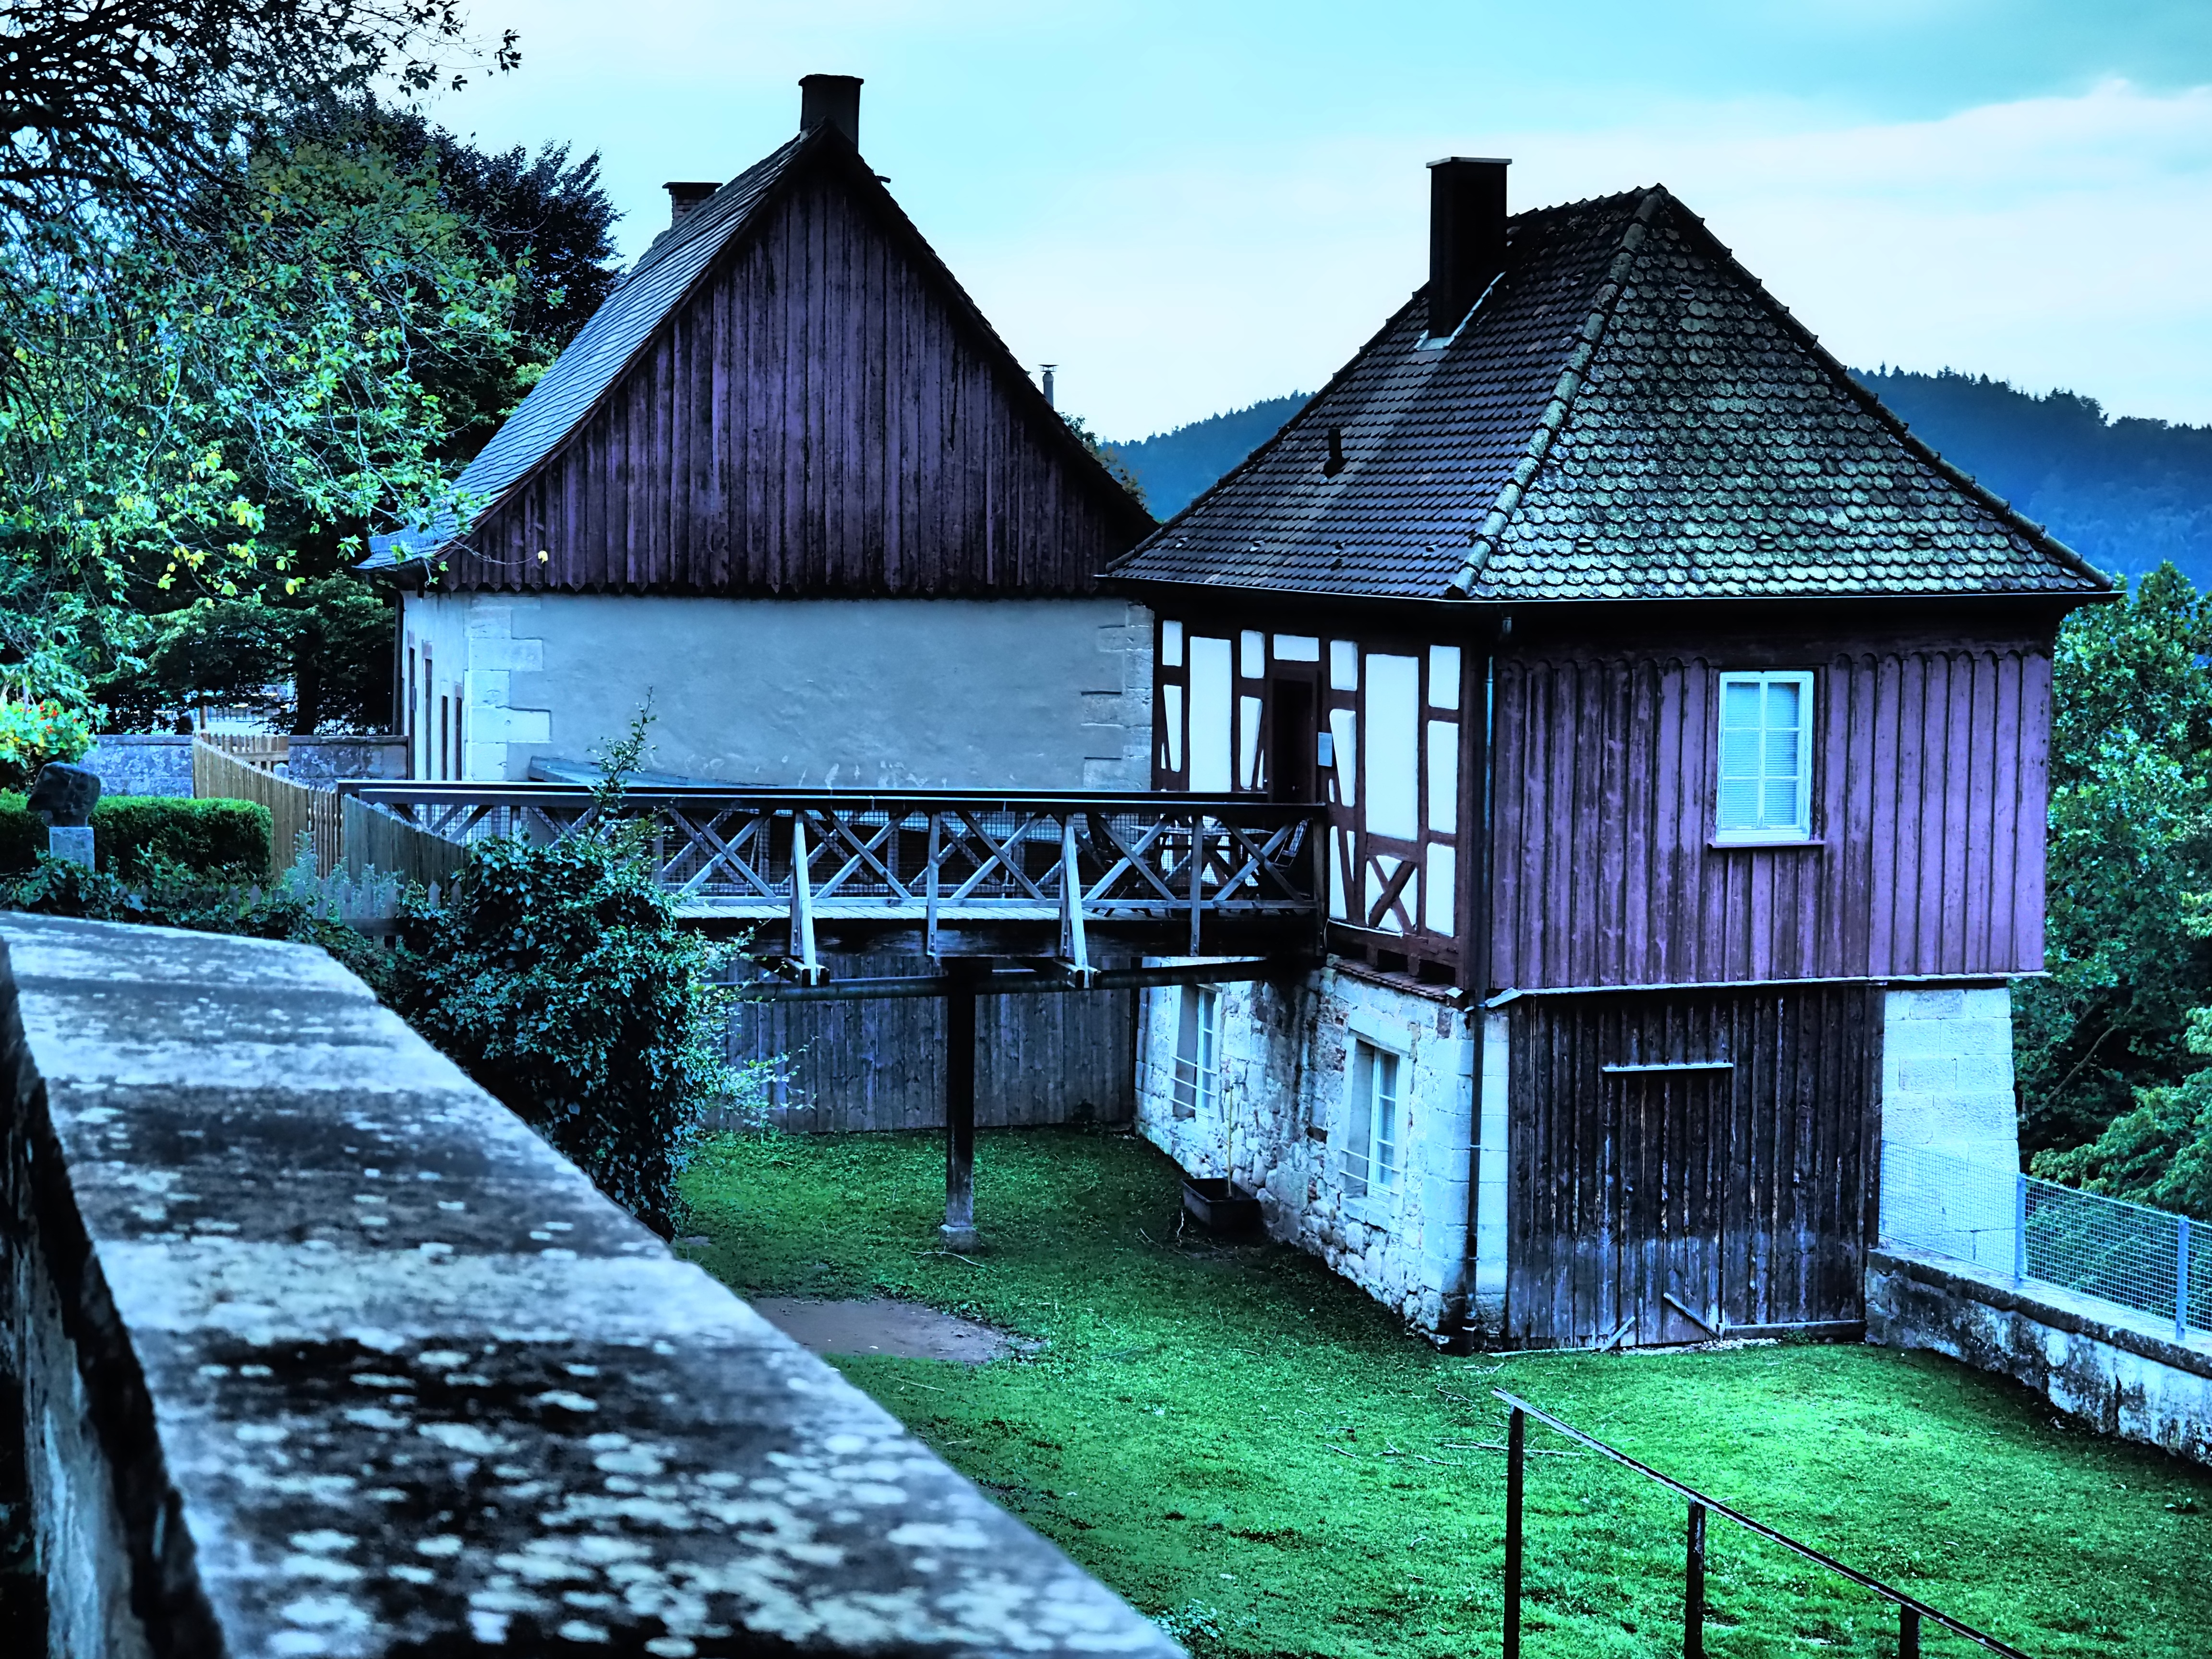
architecture, bridge, house, building, barn, home, hut, village, shack, web, cottage, facade, farmhouse, monastery, germany, estate, rural area, baden w rttemberg, benedictine monastery, annex, residential area, house monastery, monastery of lorch, lorch, house of hohenstaufen